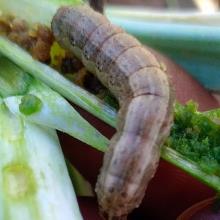
Crop: Onion
Condition: caterpillar-p